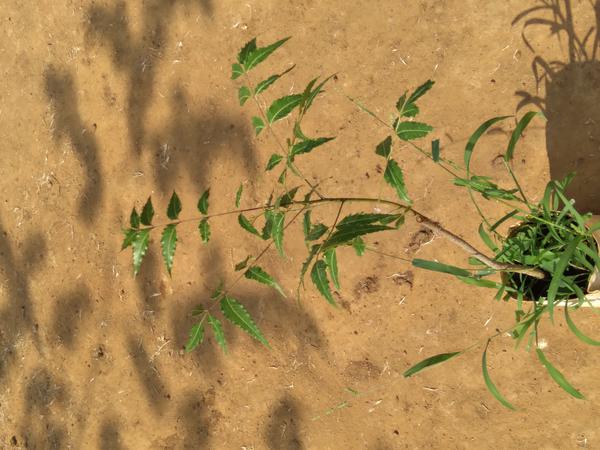
Plant: Neem